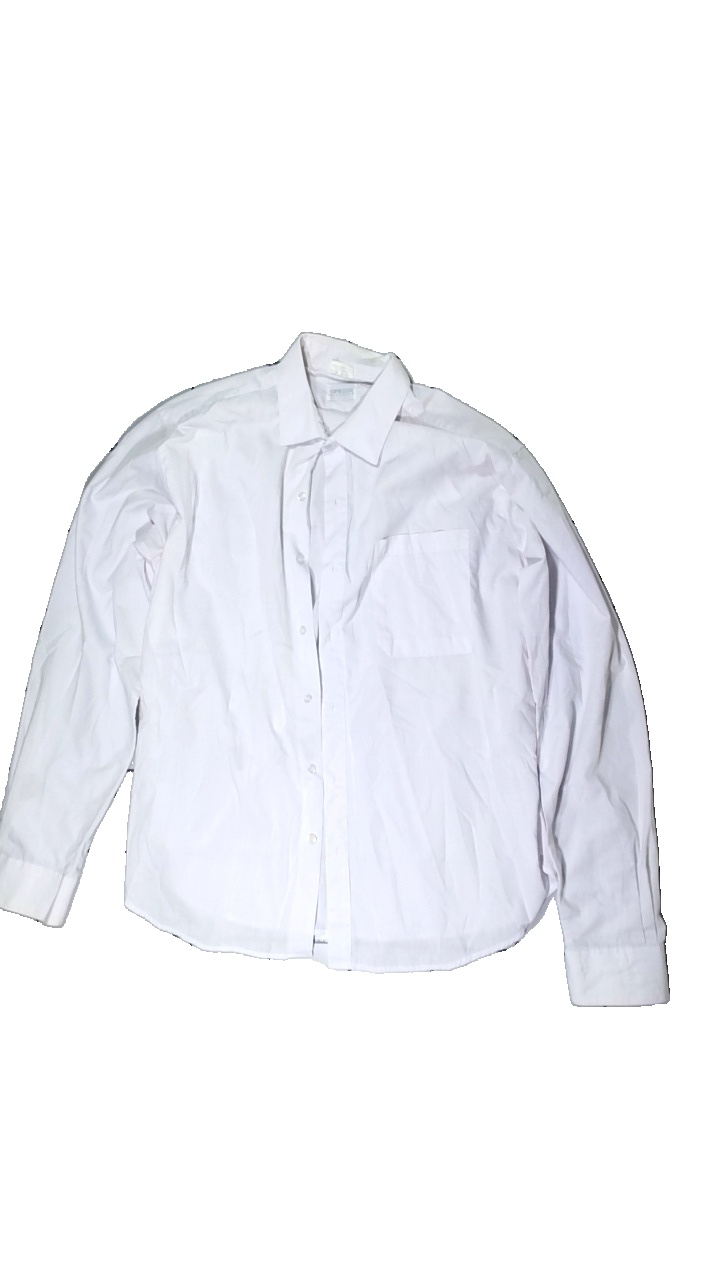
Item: Shirt (Men)
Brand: Giress
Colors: White
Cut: Regular
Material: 62% polyester 38% Cotton
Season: All
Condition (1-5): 1
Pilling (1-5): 5
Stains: Major
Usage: Export
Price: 50-100